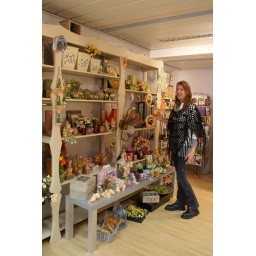
Een kijkje in de winkel, door Claudia van Toorenburg